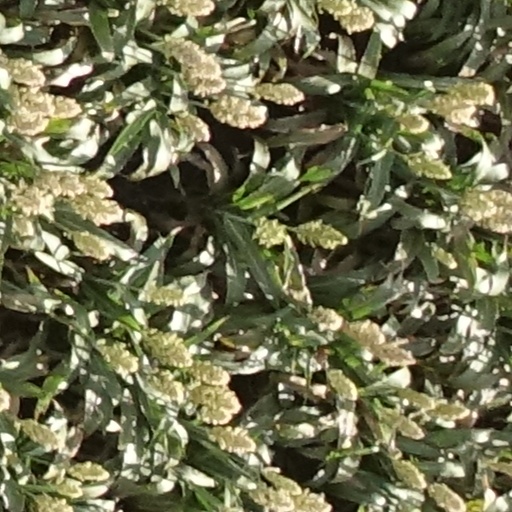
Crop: sorghum